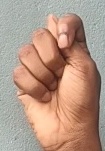
ASL sign: T